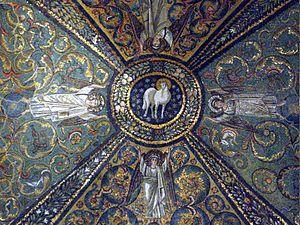
La cathédrale Santa Maria Assunta est une basilique située à Torcello, une île située au nord de la lagune de Venise, en Italie. Exemple notable d'architecture vénéto-byzantine, la cathédrale est l'un des édifices religieux les plus anciens de la Vénétie, datant de 639.
La basilique Saint-Vital est une basilique italienne datant du VIᵉ siècle, située à Ravenne, en Émilie-Romagne. C'est l'un des monuments les plus représentatifs de l'architecture et de l'art byzantins en Europe occidentale. Connue pour son ensemble de mosaïques du VIᵉ siècle, elle est inscrite, avec d'autres monuments de Ravenne, sur la liste du patrimoine mondial de l'Unesco.